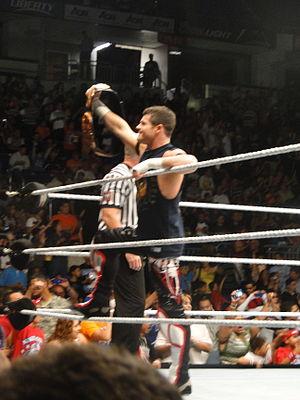
Air Boom est une équipe de catch faces composée d'Evan Bourne et de Kofi Kingston. Les deux hommes travaillent à la WWE, où ils ont été Champions par équipe.
Matthew Joseph Korklan est un catcheur américain. Il rejoint la Ring of Honor sous le nom de Matt Sydal où il devient champion du monde par équipe de la ROH avec Christopher Daniels. Il est surtout connu à la World Wrestling Entertainment, où il lutte sous le nom d'Evan Bourne de 2007 à 2014. Il y devient champion du monde par équipe de la WWE avec Kofi Kingston avec qui il forme l'équipe Air Boom. Après son départ de la WWE, il retourne à la ROH et travaille dans le même temps pour la New Japan Pro Wrestling où il remporte à deux reprises le champion par équipe poids-lourds junior International Wrestling Grand Prix avec Ricochet. Avec ce dernier et Satoshi Kojima ils remportent les championnats NEVER poids-libre par équipe de trois.